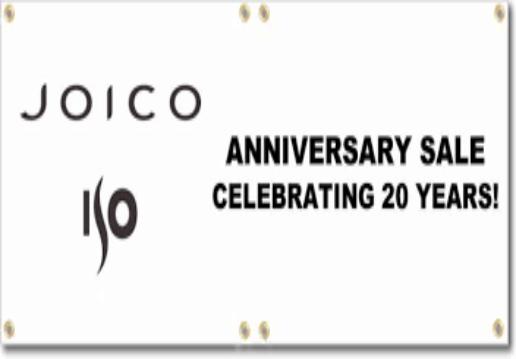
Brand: Joico
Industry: Necessities